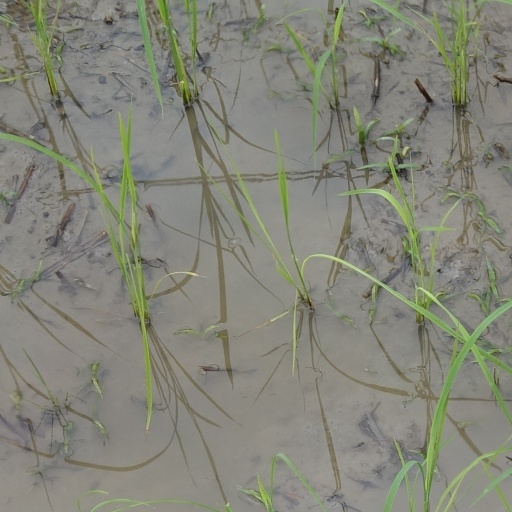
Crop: rice